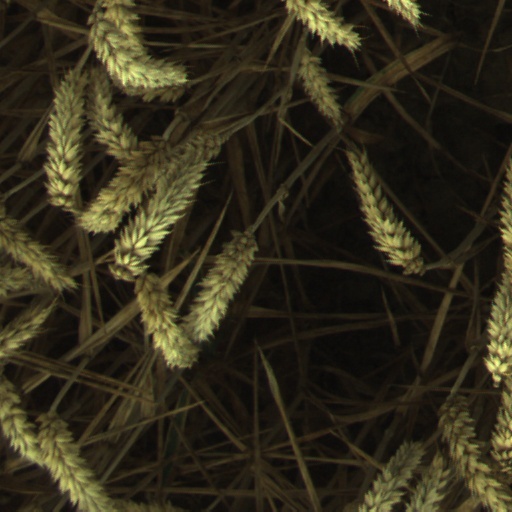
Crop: wheat